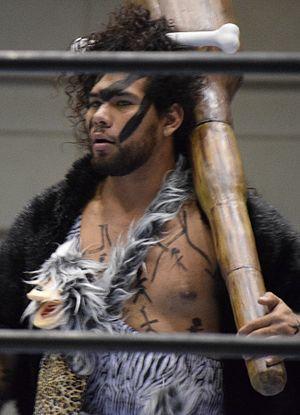
Leonardo Moreno Ayala, né le 6 novembre 1993, plus connu sous son nom de ring Bárbaro Cavernario, est un catcheur mexicain professionnel, actuellement sous contrat avec la Consejo Mundial de Lucha Libre.